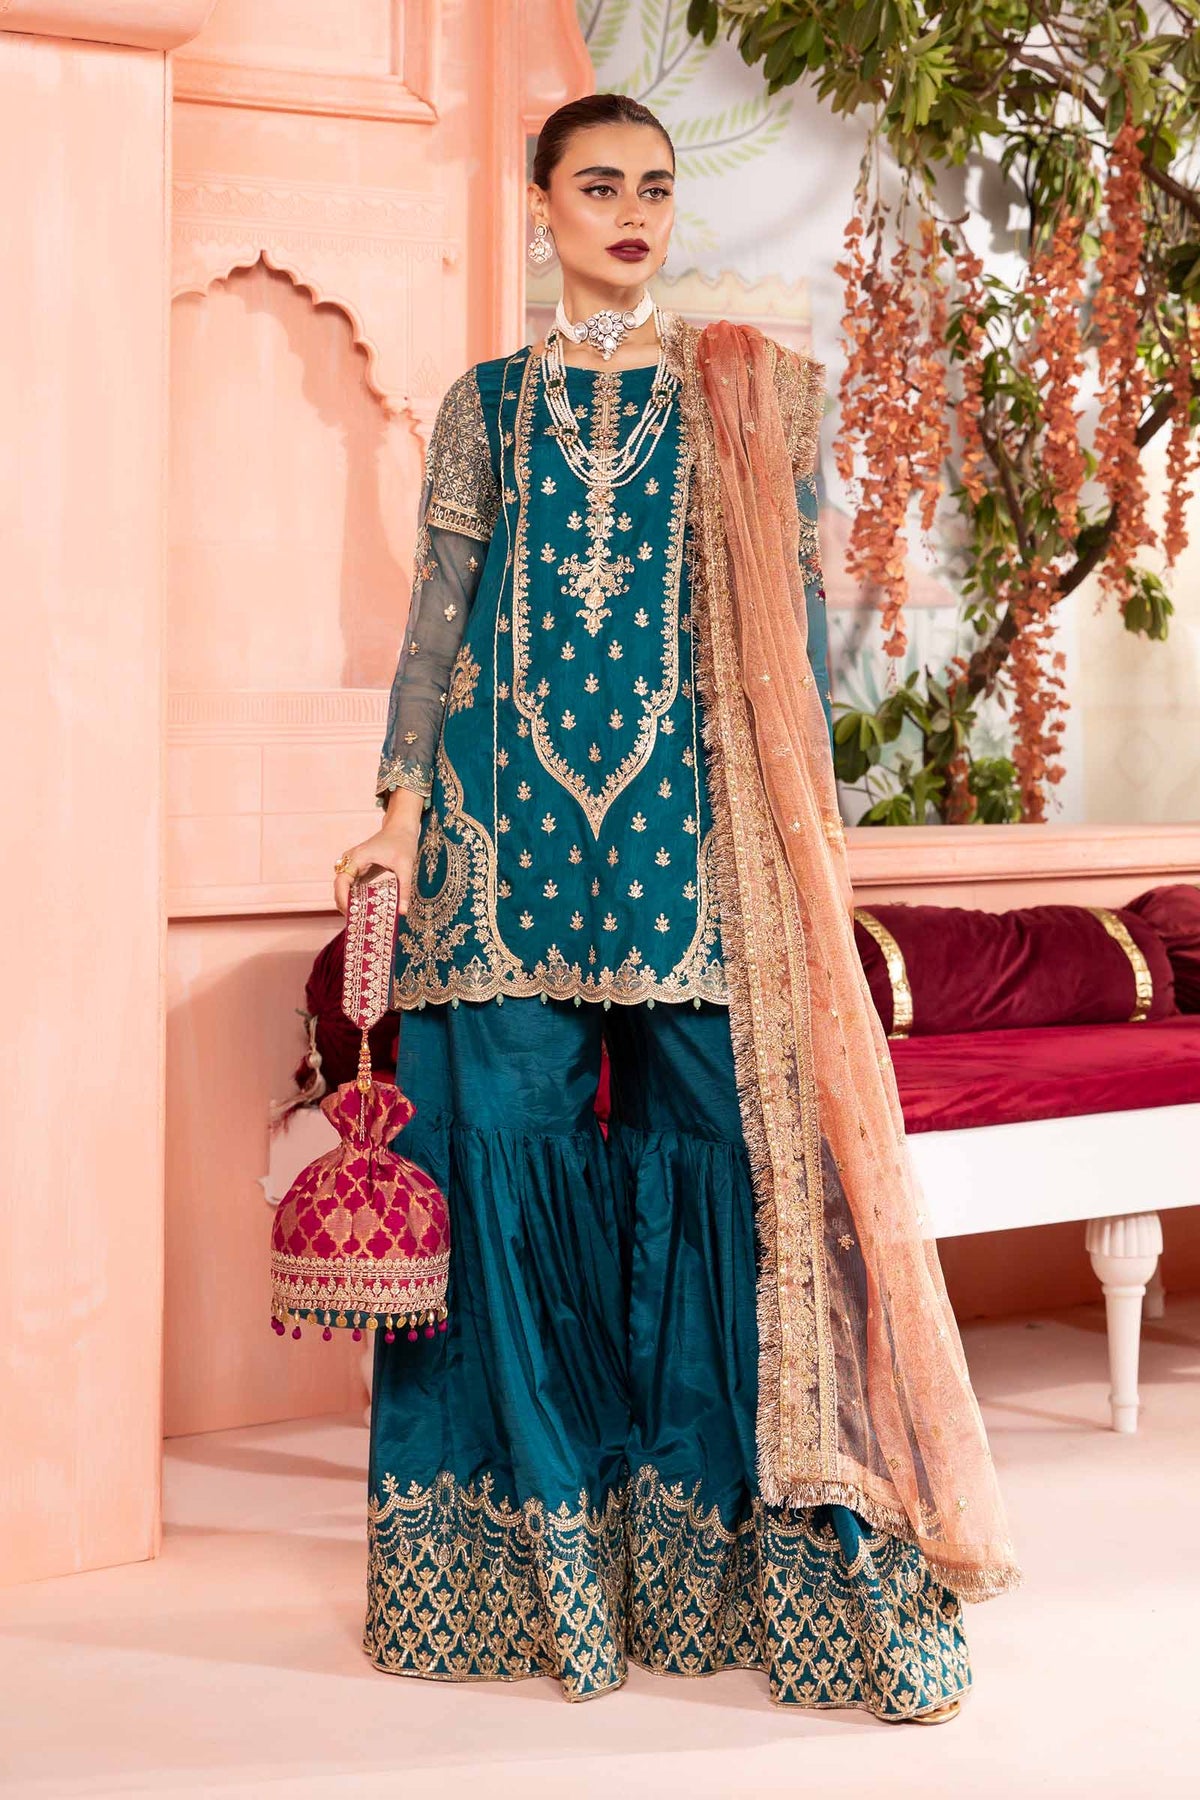
teal embroidered net salwar suit